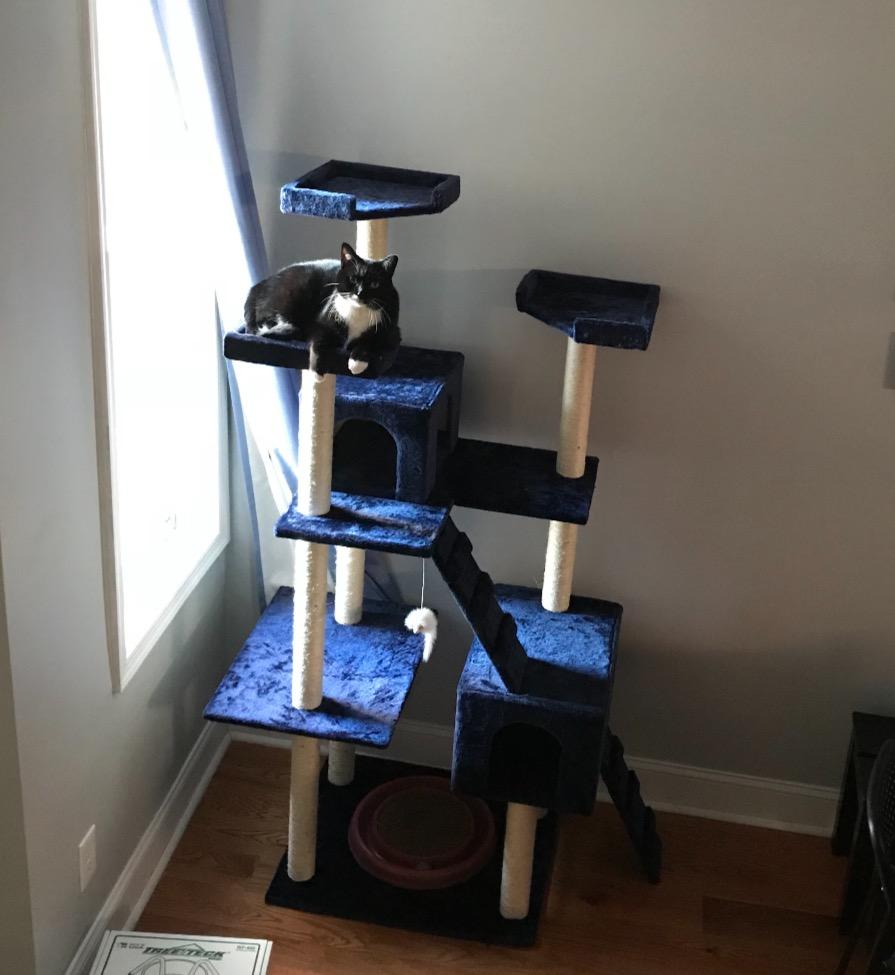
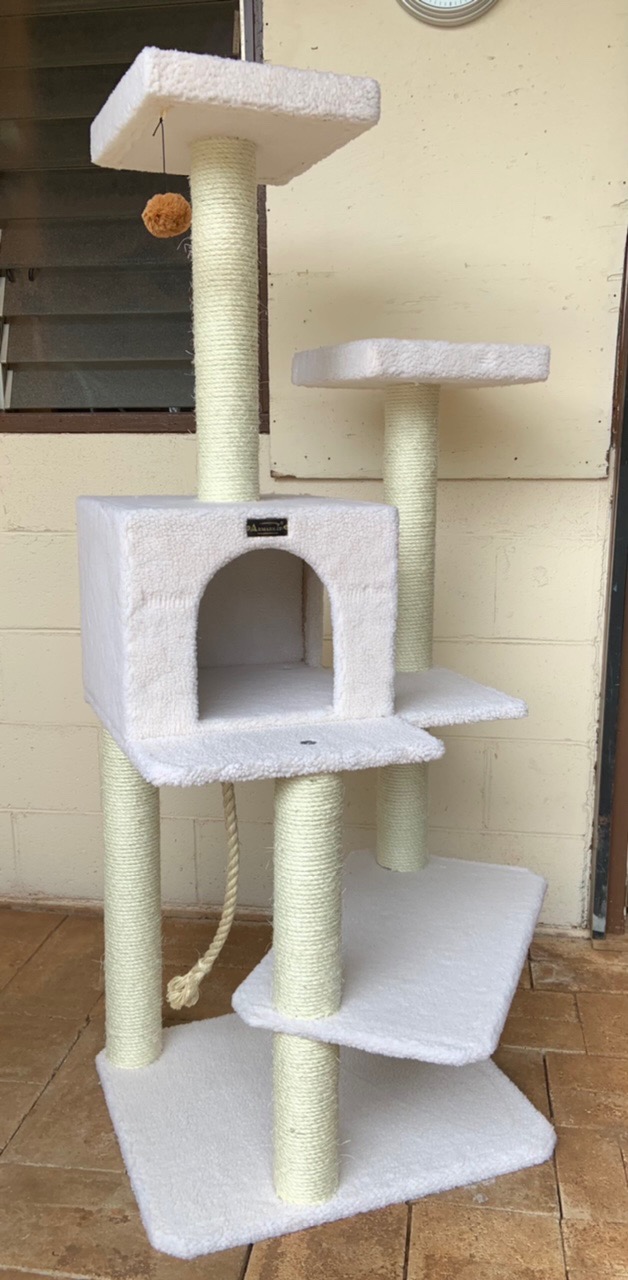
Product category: items_cat tree
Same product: no